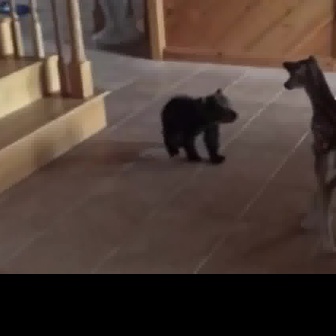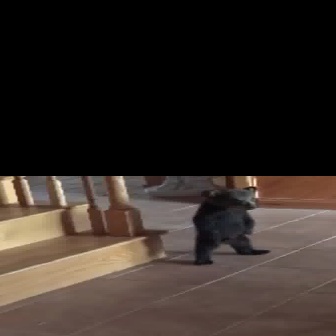
  Please identify the target specified by the bounding box [160,87,236,164] in the first image and locate it in the second image. Return the coordinates in [x_min,y_min,x_max,y_max] format.
Answer: [190,186,269,264]